Audi R8 (Type 4S)

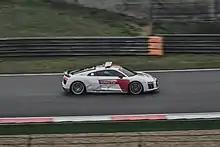
Audi R8 WEC Safety Car

Although the combination of the materials in the R8 LMS is more complex, Audi has managed to integrate the manufacturing process for production and race cars even more closely than before. In a new manufacturing facility at the Bollinger Hofe industrial park in Heilbronn, Quattro GmbH produces both variants in combination. Although the race car, for example, is fitted with aluminum cast joints and a steel roll cage the racing chassis of the R8 LMS remains integrated into the basic production process up to and including the stages of the roof assembly and cathodic dip painting (CDP), which is a form of priming. Following these production steps, the race cars are completed in Heilbronn-Biberach. The new aerodynamic concept of the Audi R8 LMS for the first time includes a fully lined underfloor and a conceptually integrated rear diffuser. As a result, the dimensions of the rear wing can be reduced without a corresponding increase of aerodynamic drag. The wheel arches, which are open rearwards via a larger cross-section, contribute to improved airflow. The airflow rate and cooling area of the radiator at the front have increased by ten percent to handle maximum outside air temperatures. In order to improve the race drivers' ability to concentrate on their tasks, fresh air circulation in the cockpit has been improved. At a speed of , the airflow rate is 250 litres per second. Audi has achieved these improvements despite the significantly higher constraints imposed on aerodynamics design by the 2016 regulations.